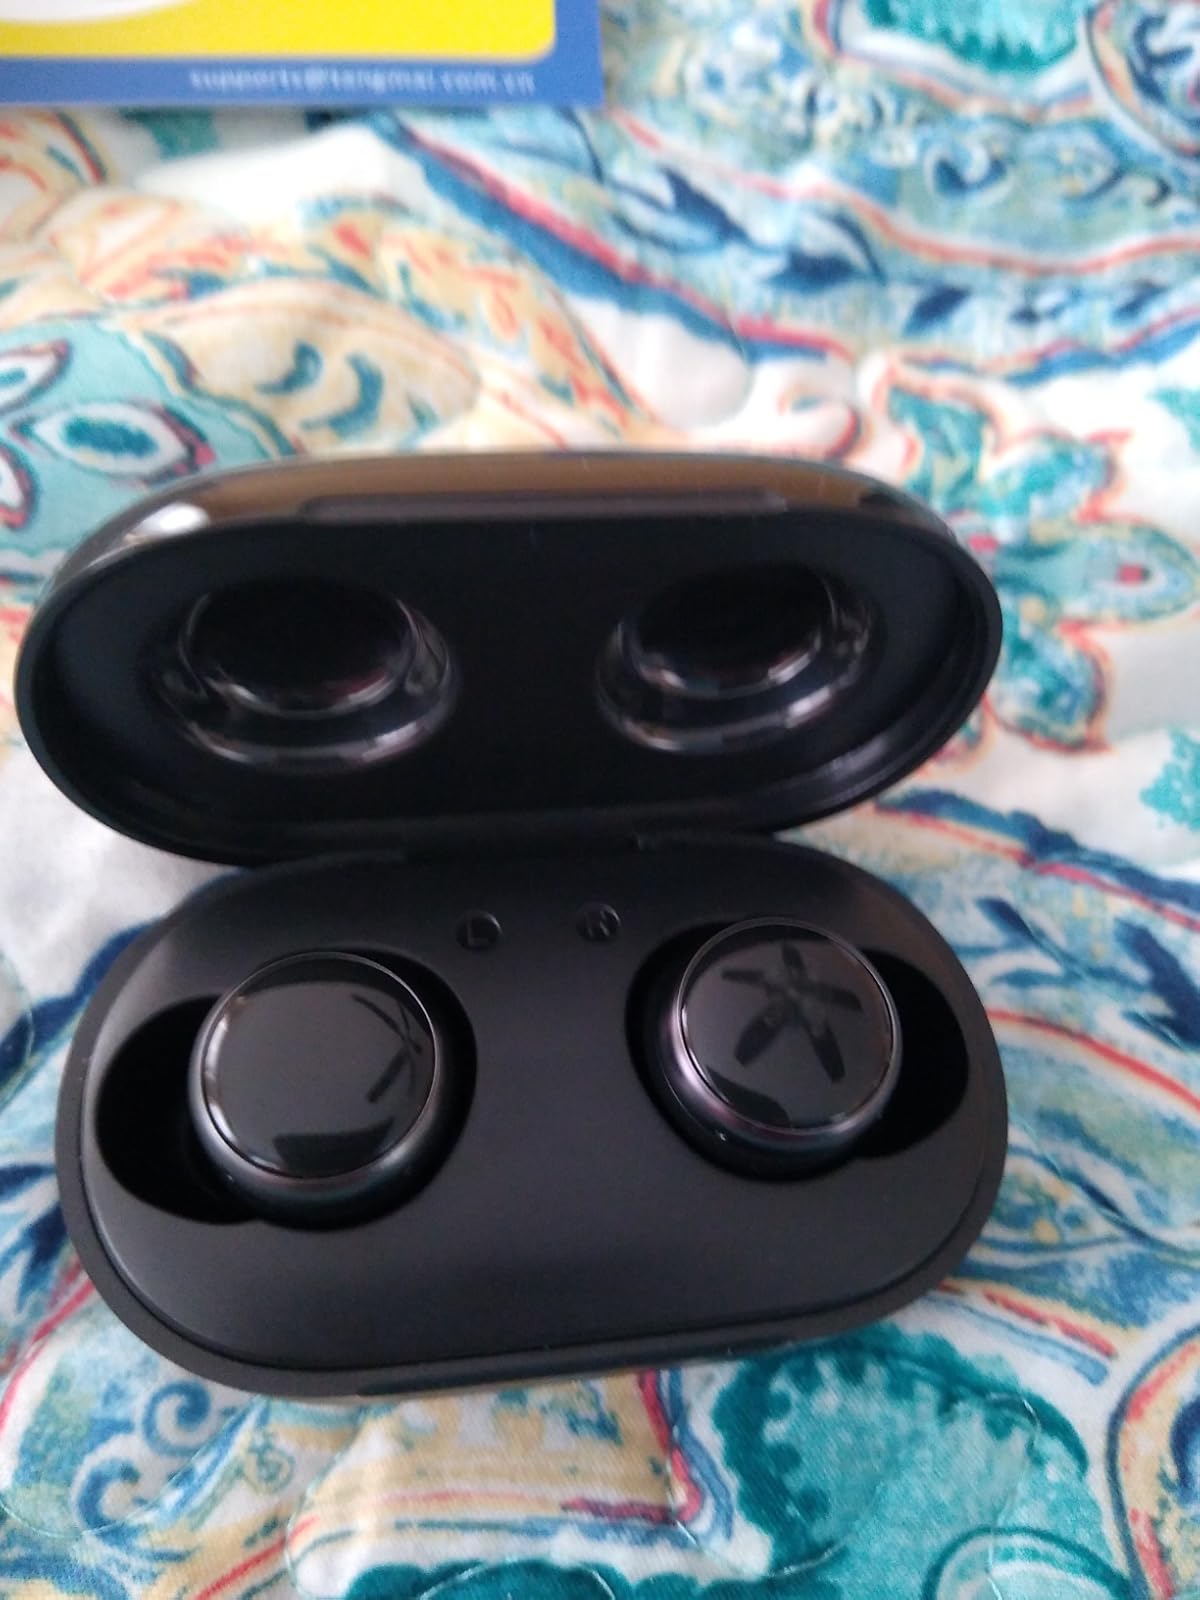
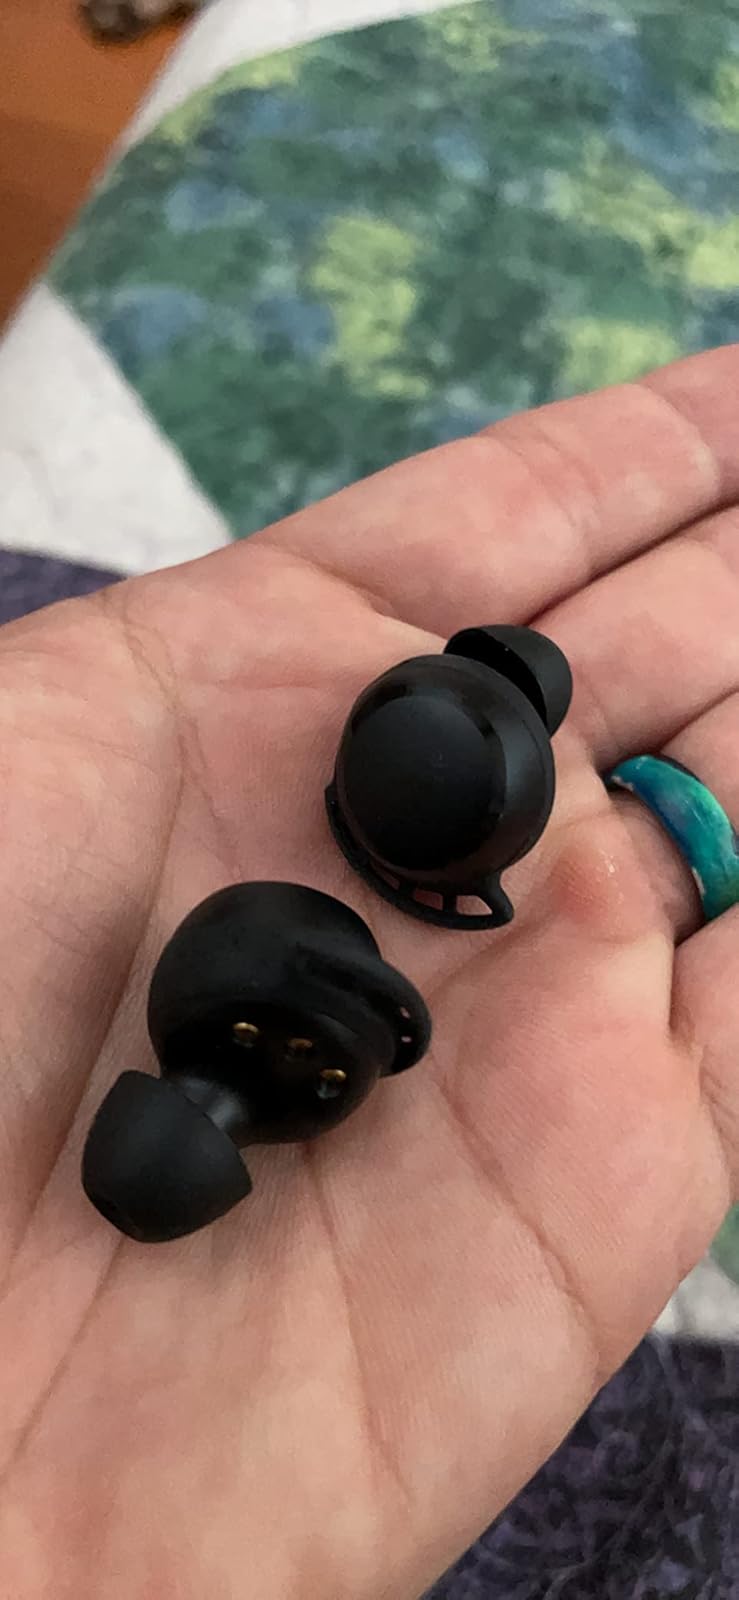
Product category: earbuds
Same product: no